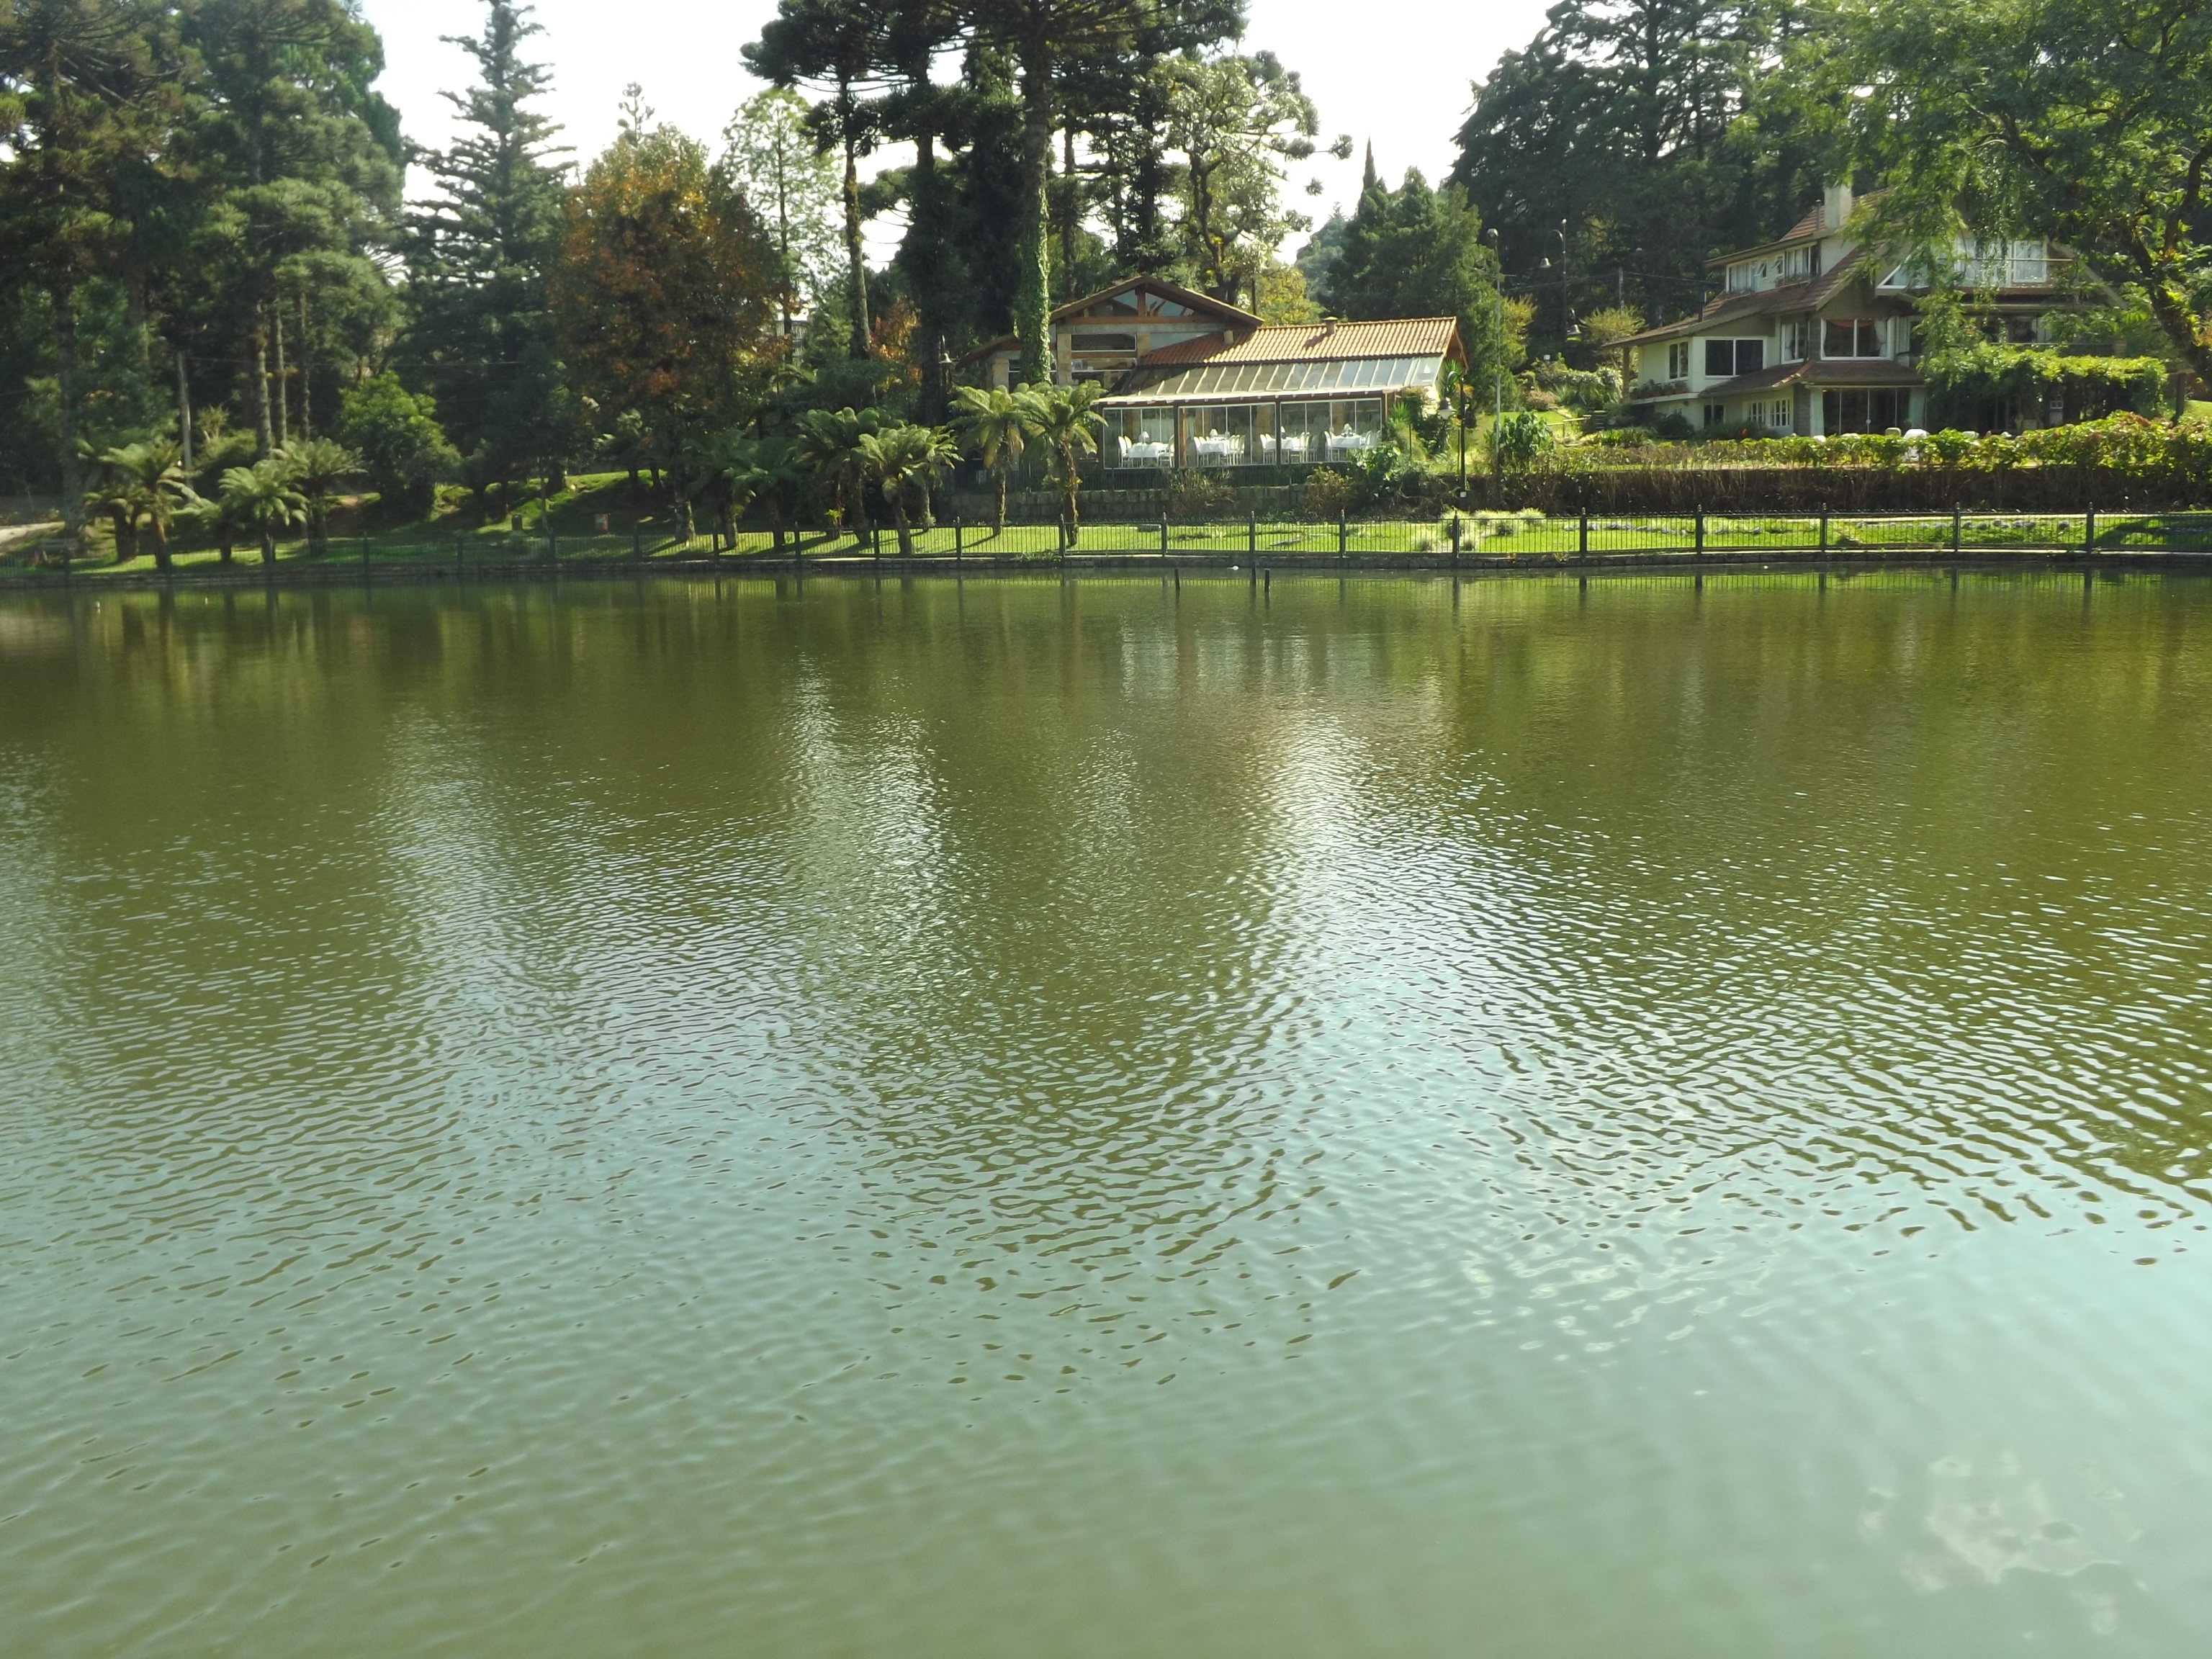
tree, water, lawn, flower, lake, river, pond, reflection, park, reservoir, garden, body of water, homes, hotels, brazil, rio grande do sul, fish pond